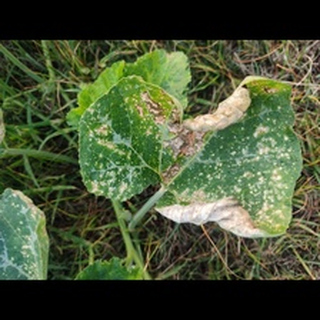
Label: pumpkin_powdery_mildew